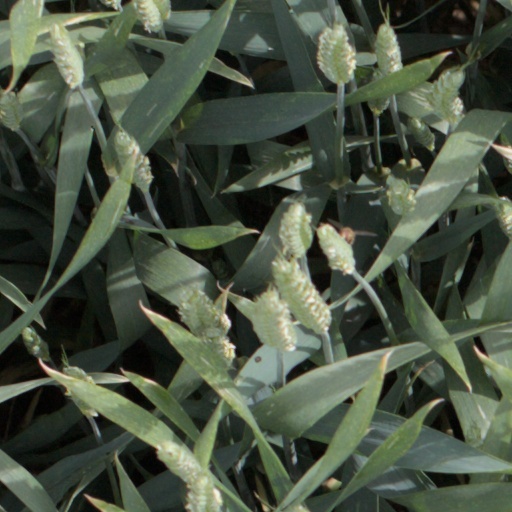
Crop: wheat